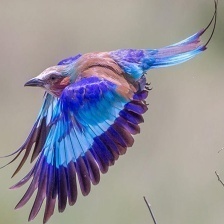
Species: LILAC ROLLER
Scientific name: CORACIAS CAUDATUS